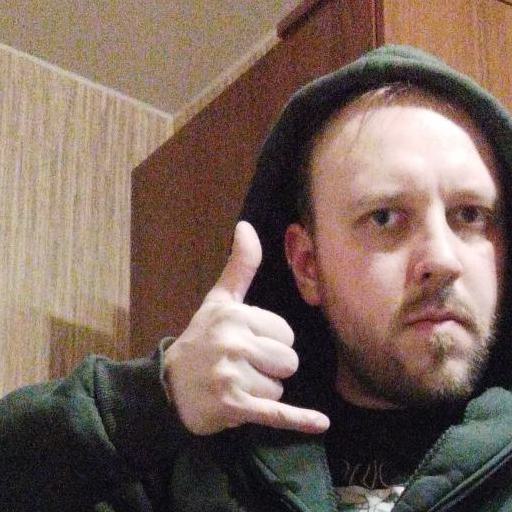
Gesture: call